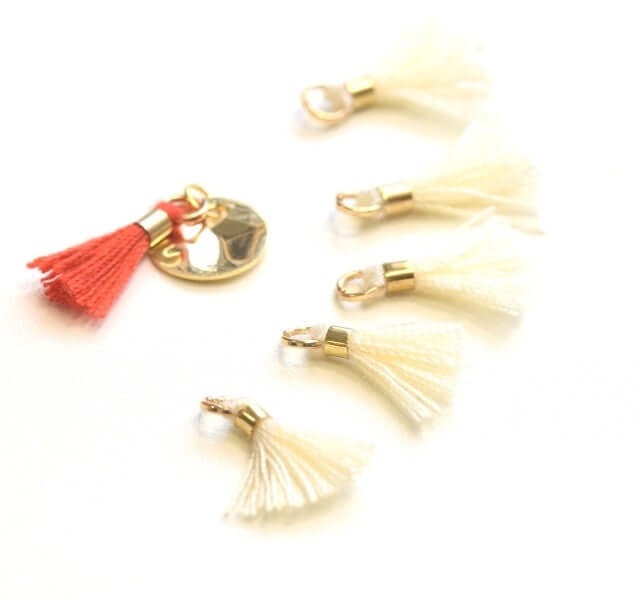
5 mini pompons 15mm beige (5)
Brand: I-BEADS
Category: Arts & Entertainment > Hobbies & Creative Arts > Arts & Crafts > Art & Crafting Materials > Embellishments & Trims > Ribbons & Trim > Tassel Trim